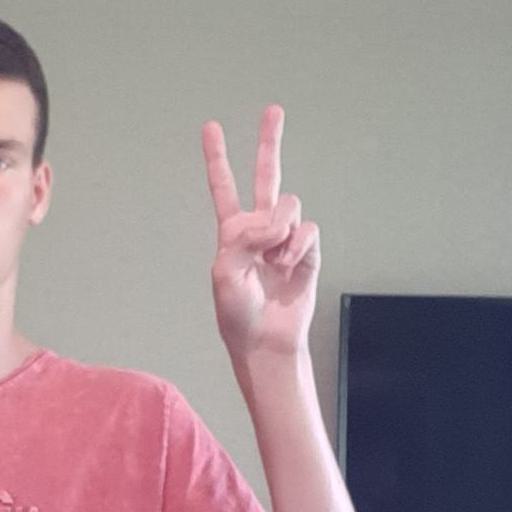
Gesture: peace